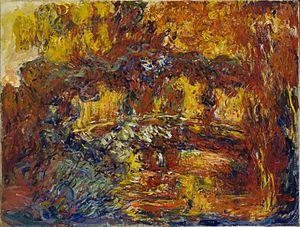
Claude Monet, né le 14 novembre 1840 à Paris et mort le 5 décembre 1926 à Giverny, est un peintre français et l’un des fondateurs de l'impressionnisme.